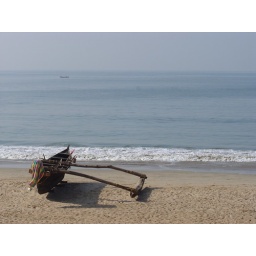
One of the dozens of fishing boats on the beach in Palolem.